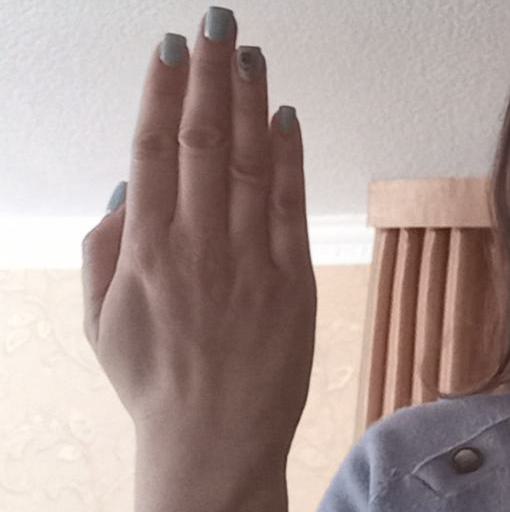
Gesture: stop_inverted